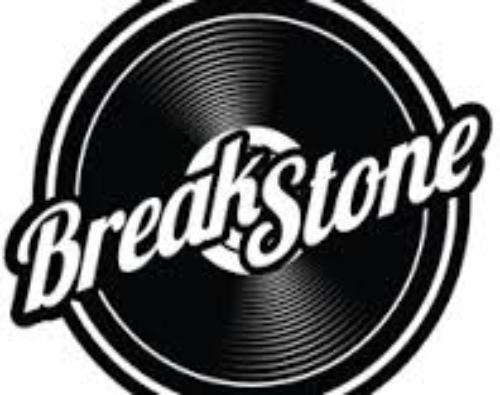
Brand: Breakstone's
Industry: Food